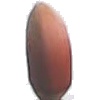
Label: Hazelnut 1